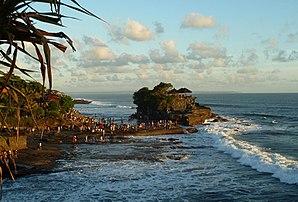
Le Tanah Lot à Bali
Le Tanah Lot est un îlot d’Indonésie situé près de l’île de Bali et sur lequel est construit un temple hindouiste : le Pura Tanah Lot. C’est un lieu de pèlerinage et un endroit prisé des touristes et des photographes.